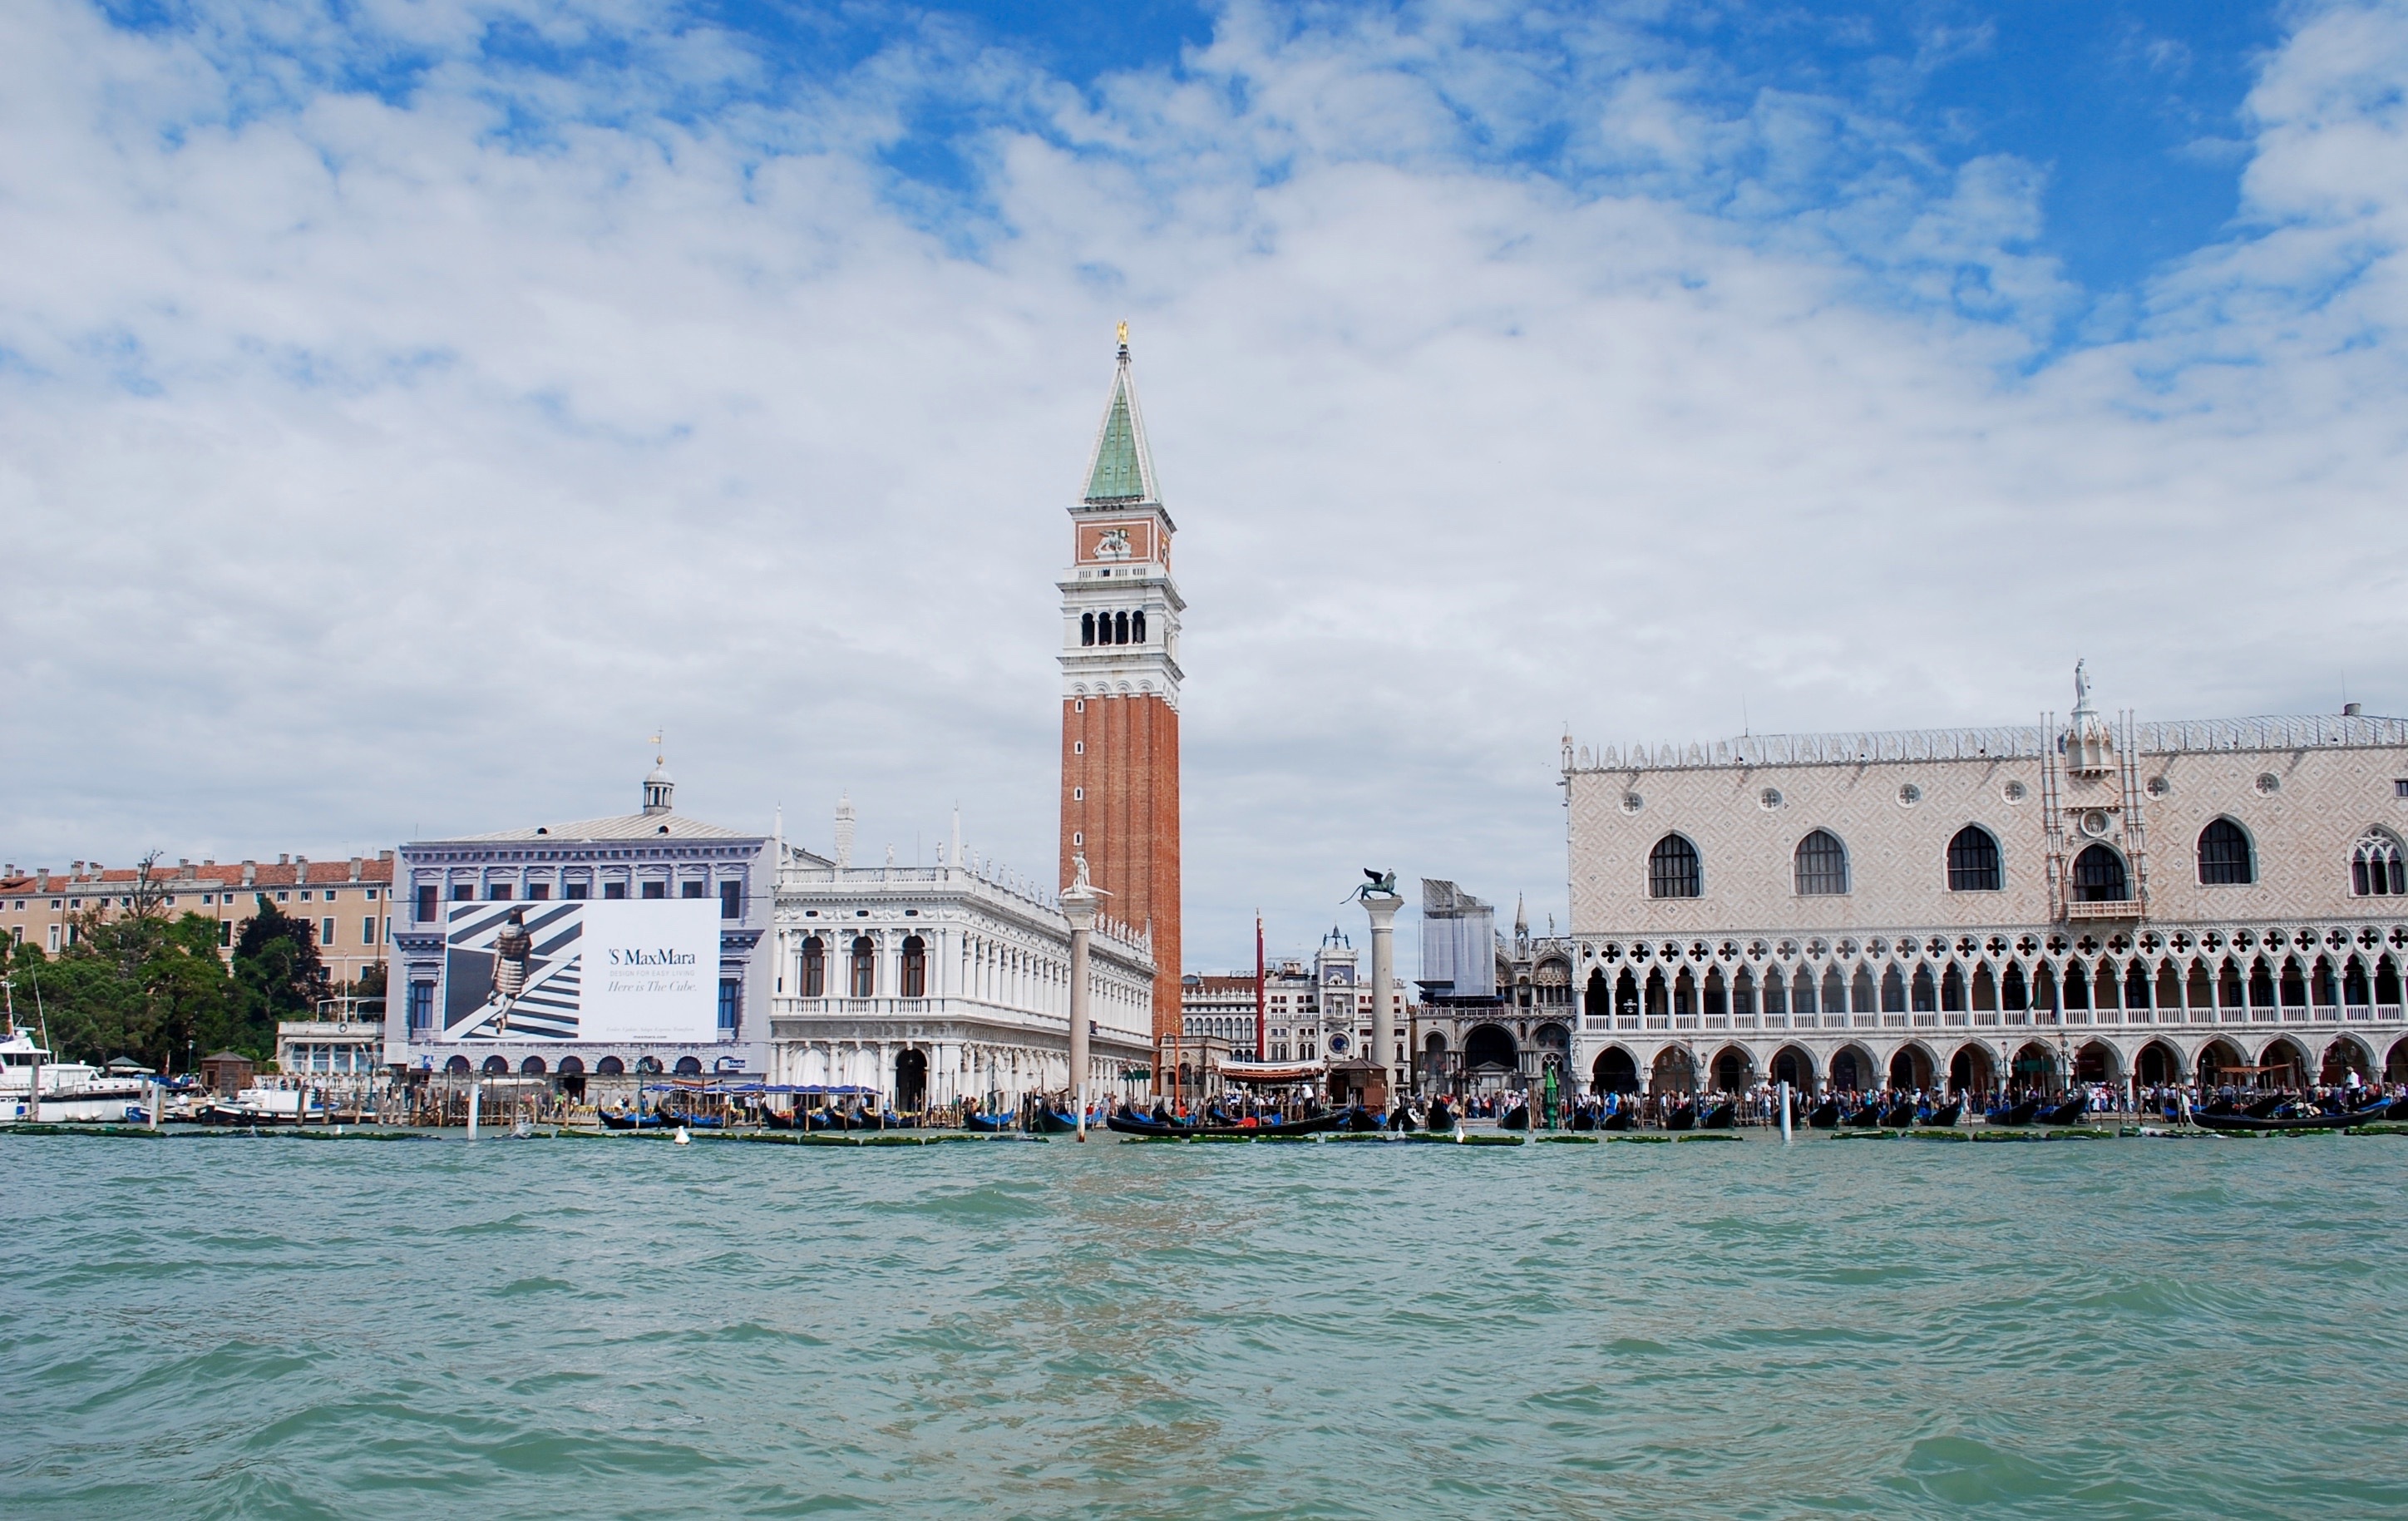
sea, architecture, city, canal, cityscape, vacation, travel, vehicle, tower, bay, landmark, italy, harbor, venice, tourism, waterway, italia, venezia, european, venetian, tours